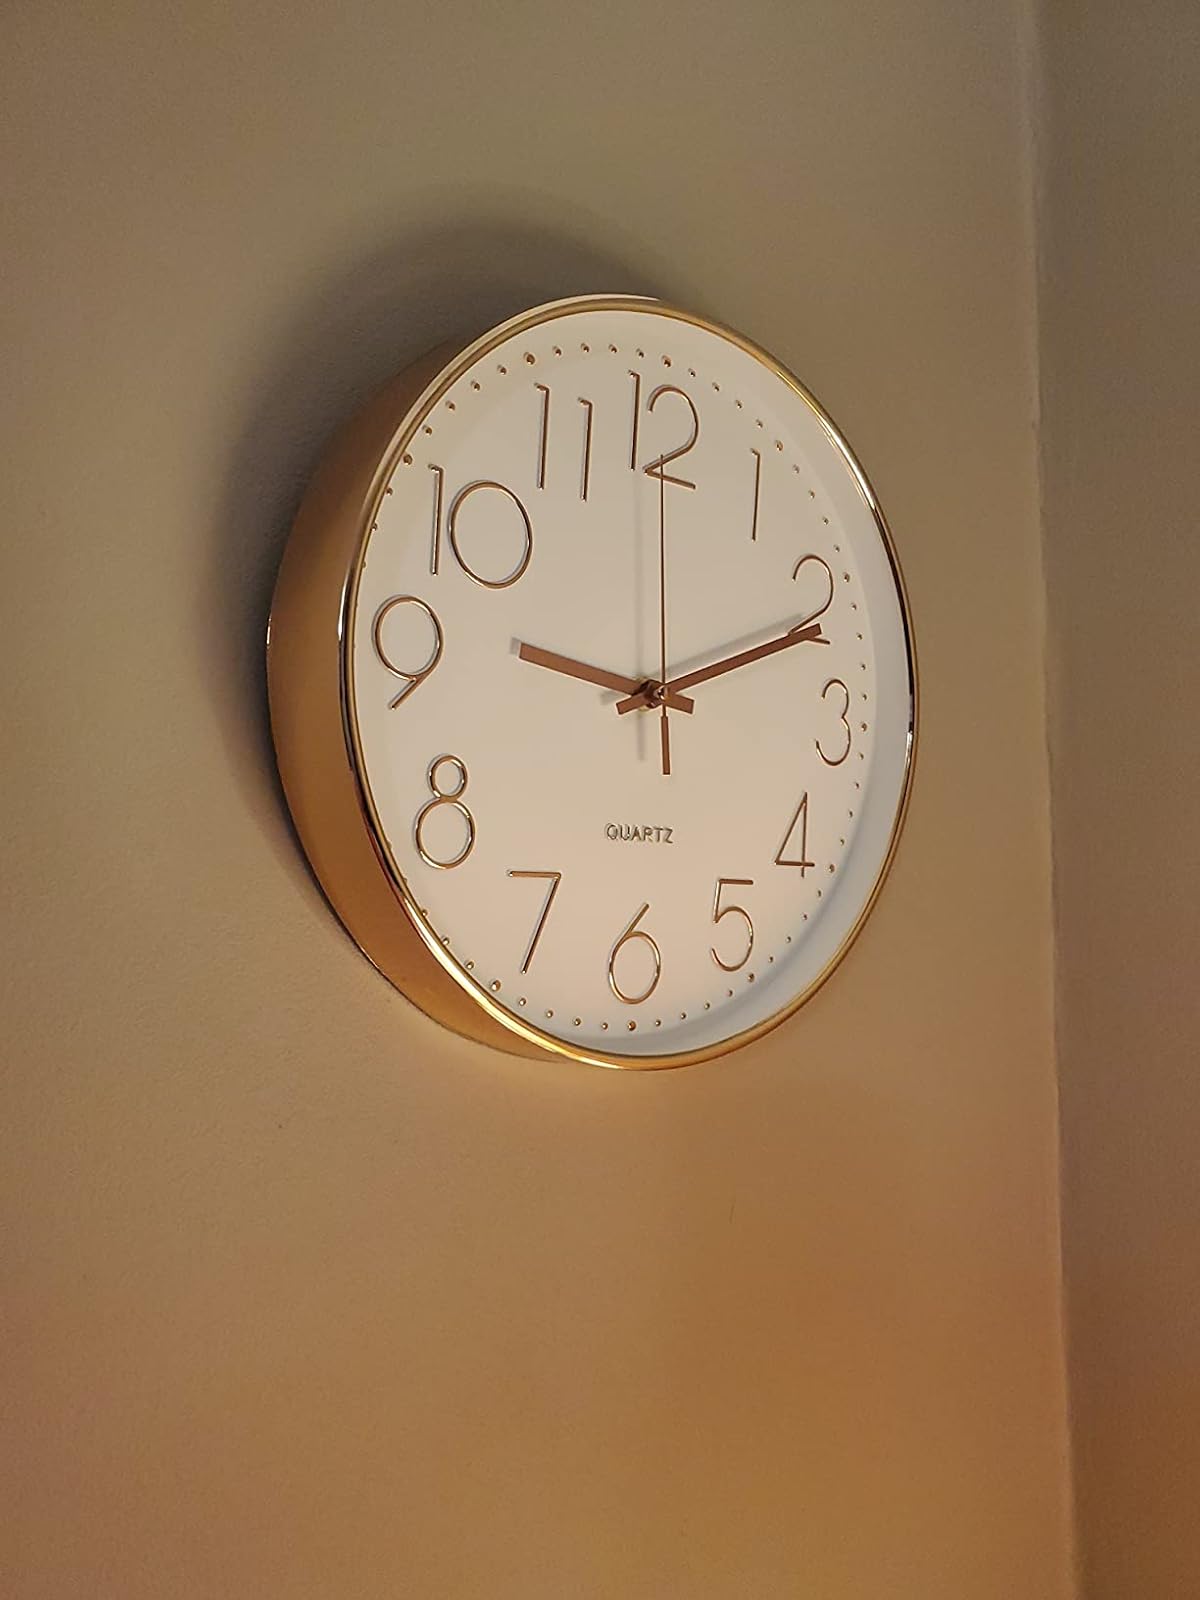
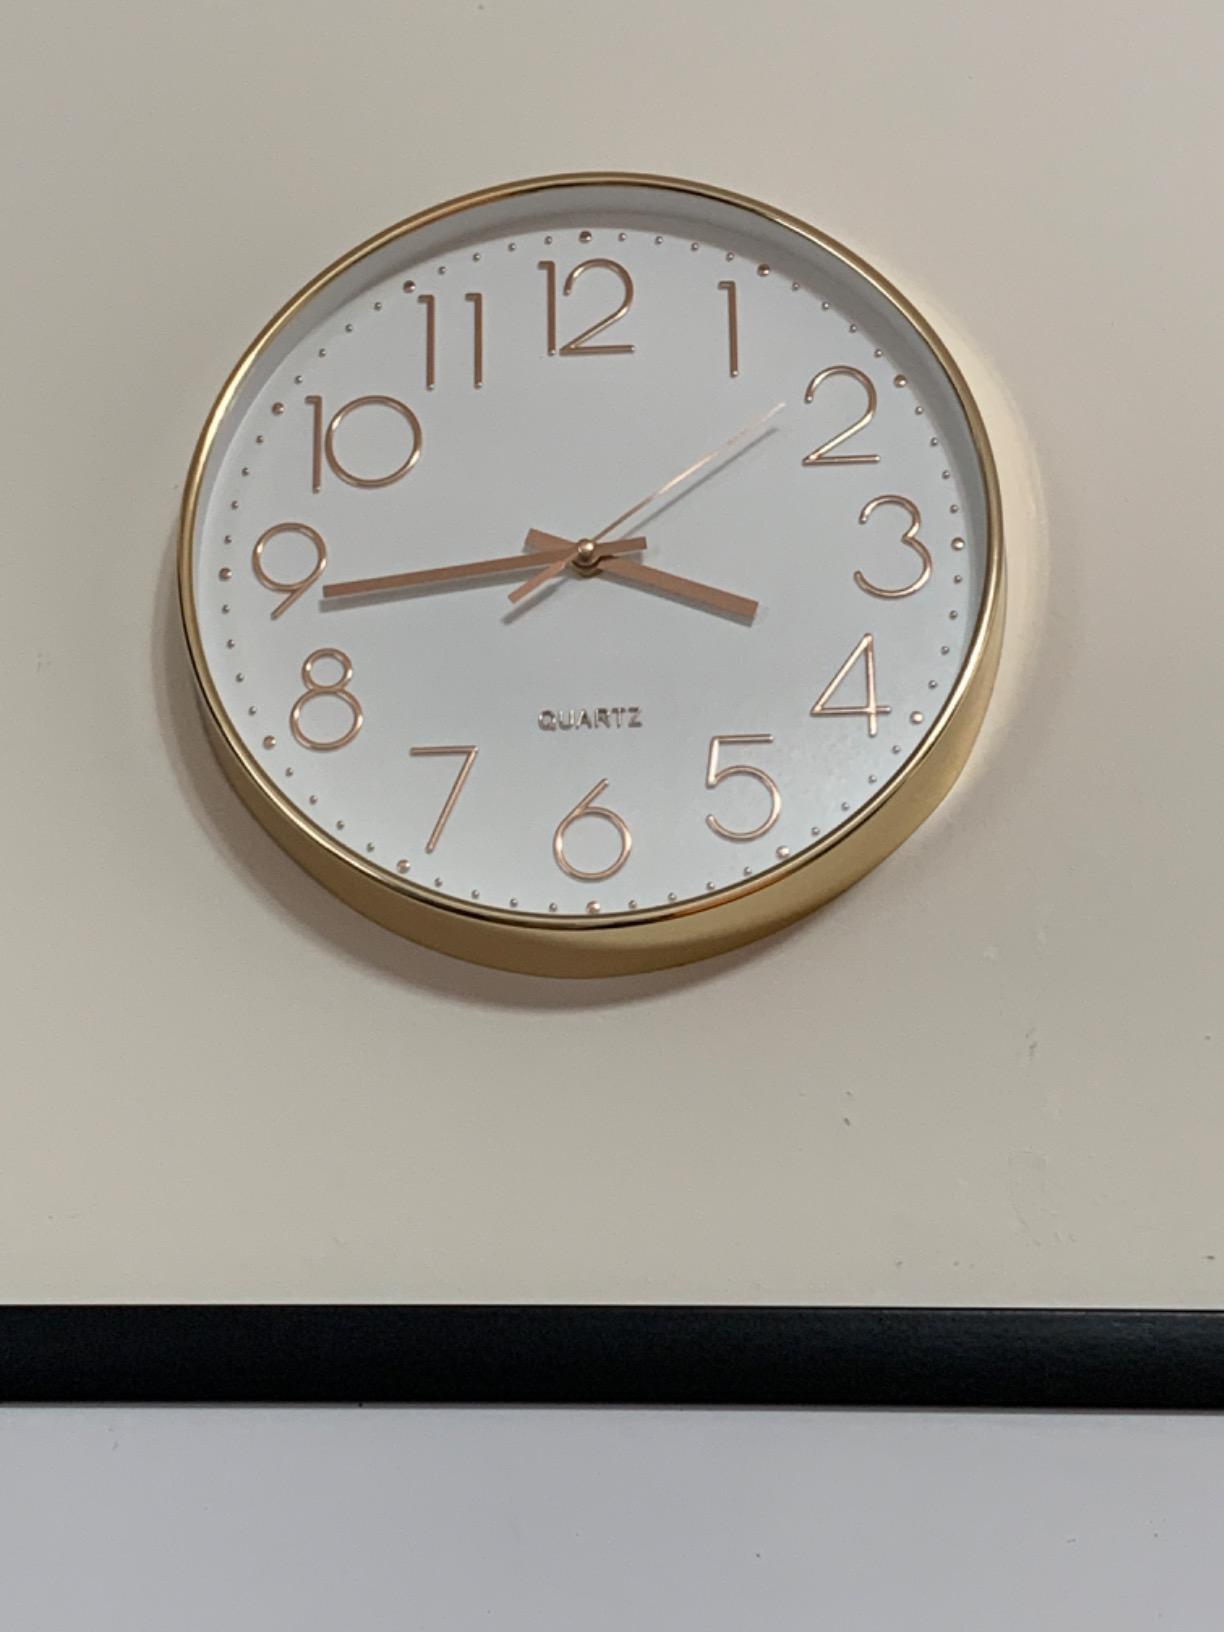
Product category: clock
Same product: yes